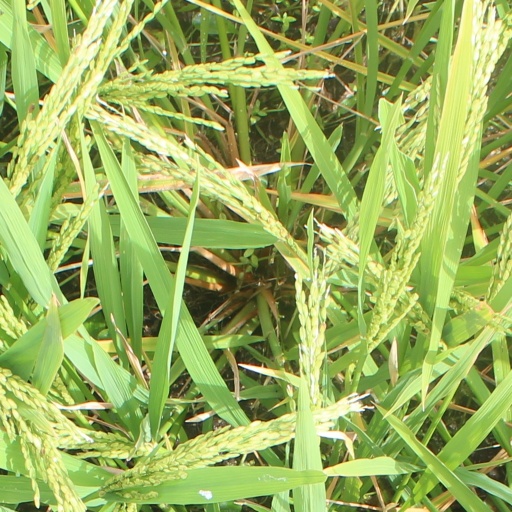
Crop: rice